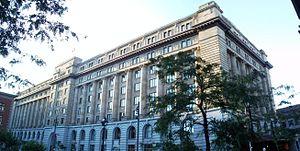
Édifice des Douanes, vu de la rue McGill, Montréal vieux.montreal.qc.ca imtl.org
Cet article recense les lieux patrimoniaux de Montréal inscrit au répertoire des lieux patrimoniaux du Canada, qu'ils soient de niveau provincial, fédéral ou municipal.